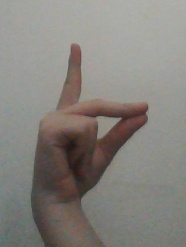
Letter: ta